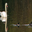
Label: bird